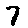
Label: 7